Battle of North Anna

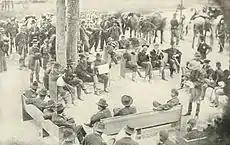
Grant and his staff at Massaponax Church, Virginia, May 21, planning movements to the North Anna

Grant's Union forces totaled approximately 68,000 men, depleted from the start of the campaign by battle losses, illnesses, and expired enlistments. They consisted of the Army of the Potomac, under Maj. Gen. George G. Meade, and the IX Corps (until May 24 formally part of the Army of the Ohio, reporting directly to Grant, not Meade). The five corps were: